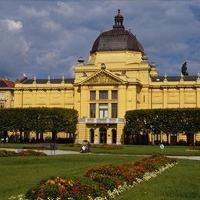
Weather: cloudy or overcast